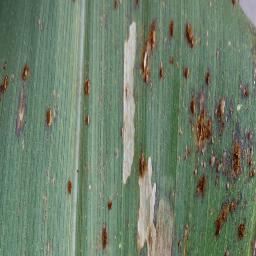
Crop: corn
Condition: (maize)_northern_blight